Carters Steam Fair

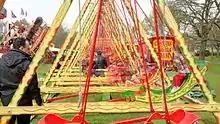
201604101256 Chelmsford Central Park Carters Steam Fair Swingboats

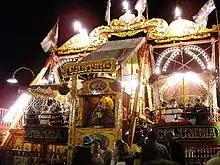
Steam Boats aka Steam Yachts at Prospect Park

Carters Steam Fair was a travelling collection of rare working funfair rides, In April 2016, the touring rides with the Fair were: